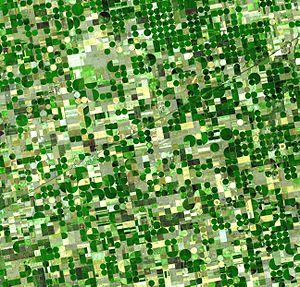
Image satellitaire de cultures poussant au Kansas (Etats Unis) à la fin du mois de juin. Les cultures en pleines croissance comme le maïs sont représentées en vert. Le Sorgho, moins avancé en cette saison, est plus pâle. Le blé est déjà doré et sera bientôt récolté. Les parcelles brunes ont déjà été moissonnées ou sont en jachère. La forme circulaire des champs est typique de l'irrigation à pivot central. Le diamètre de ces champs est souvent de 800 ou 1600 mètres, ils sont inscrits dans les ""sections"" de 1 mile américain de côté héritées du Public Land Survey System (article en Anglais). La ligne oblique qui traverse l'image est la Route Fédérale 56. L'image est alignée sur l'orbite du satellite ASTER de la NASA qui a pris la photo. Cette orbite est inclinée de 98 degrés par rapport à l'axe des pôles. Le nord est vers le haut, mais il fait un angle de 10 degrés dans le sens inverse des aiguilles d'une montre. L'image est en fausse couleurs, simulant les couleurs naturelles. Les trois longueurs d'ondes observées correspondent au vert, au rouge, et au proche infrarouge.